Castell, Bavaria

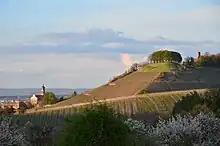
The site of the old castle on the Schlossberg above Castell

The hill south of the village, was long the site of two castles. This partition was first mentioned around 1266 in a document by and . On the peak known as "Herrenberg" stood a castle held after 1328 by the Burgraviate of Nuremberg and later by the Margraviate of Brandenburg-Ansbach, who also controlled part of the village of Castell. On the "Schlossberg" stood a castle held by the Counts of Castell. Both were destroyed in the Peasants' War in 1525 by revolting peasants. The Counts had their castle rebuilt, while the other remained a ruin.